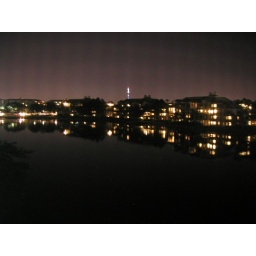
Looking across the lake at Cypress Harbour at night, with Sea World's tower standing over the middle.